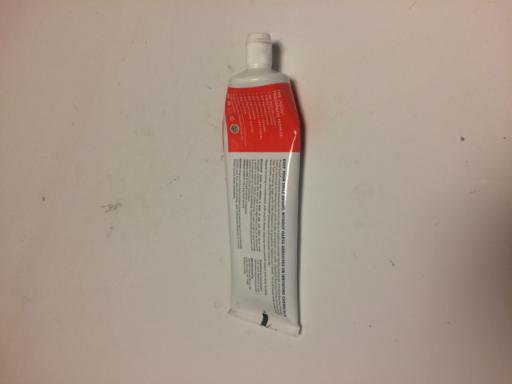
Waste category: trash